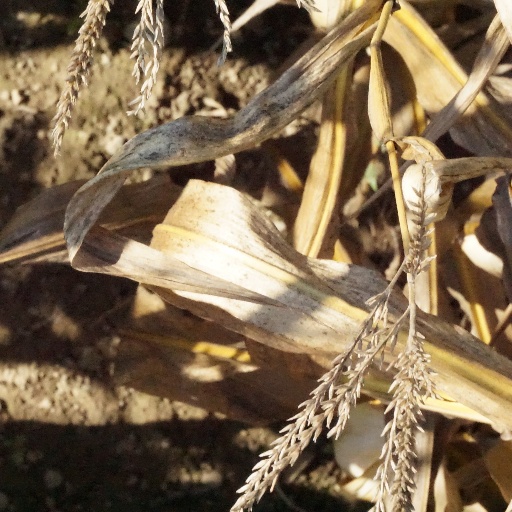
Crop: maize; corn